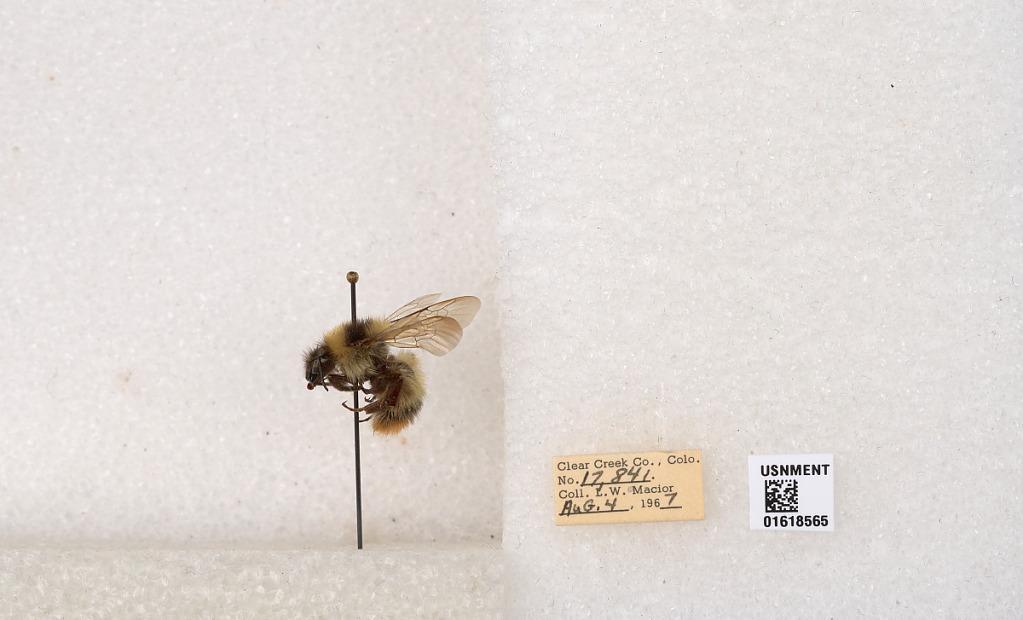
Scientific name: Bombus kirbyellus
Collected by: L. Macior
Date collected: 1967-8-4
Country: United States
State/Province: Colorado
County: Clear Creek
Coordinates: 39.6891, -105.644